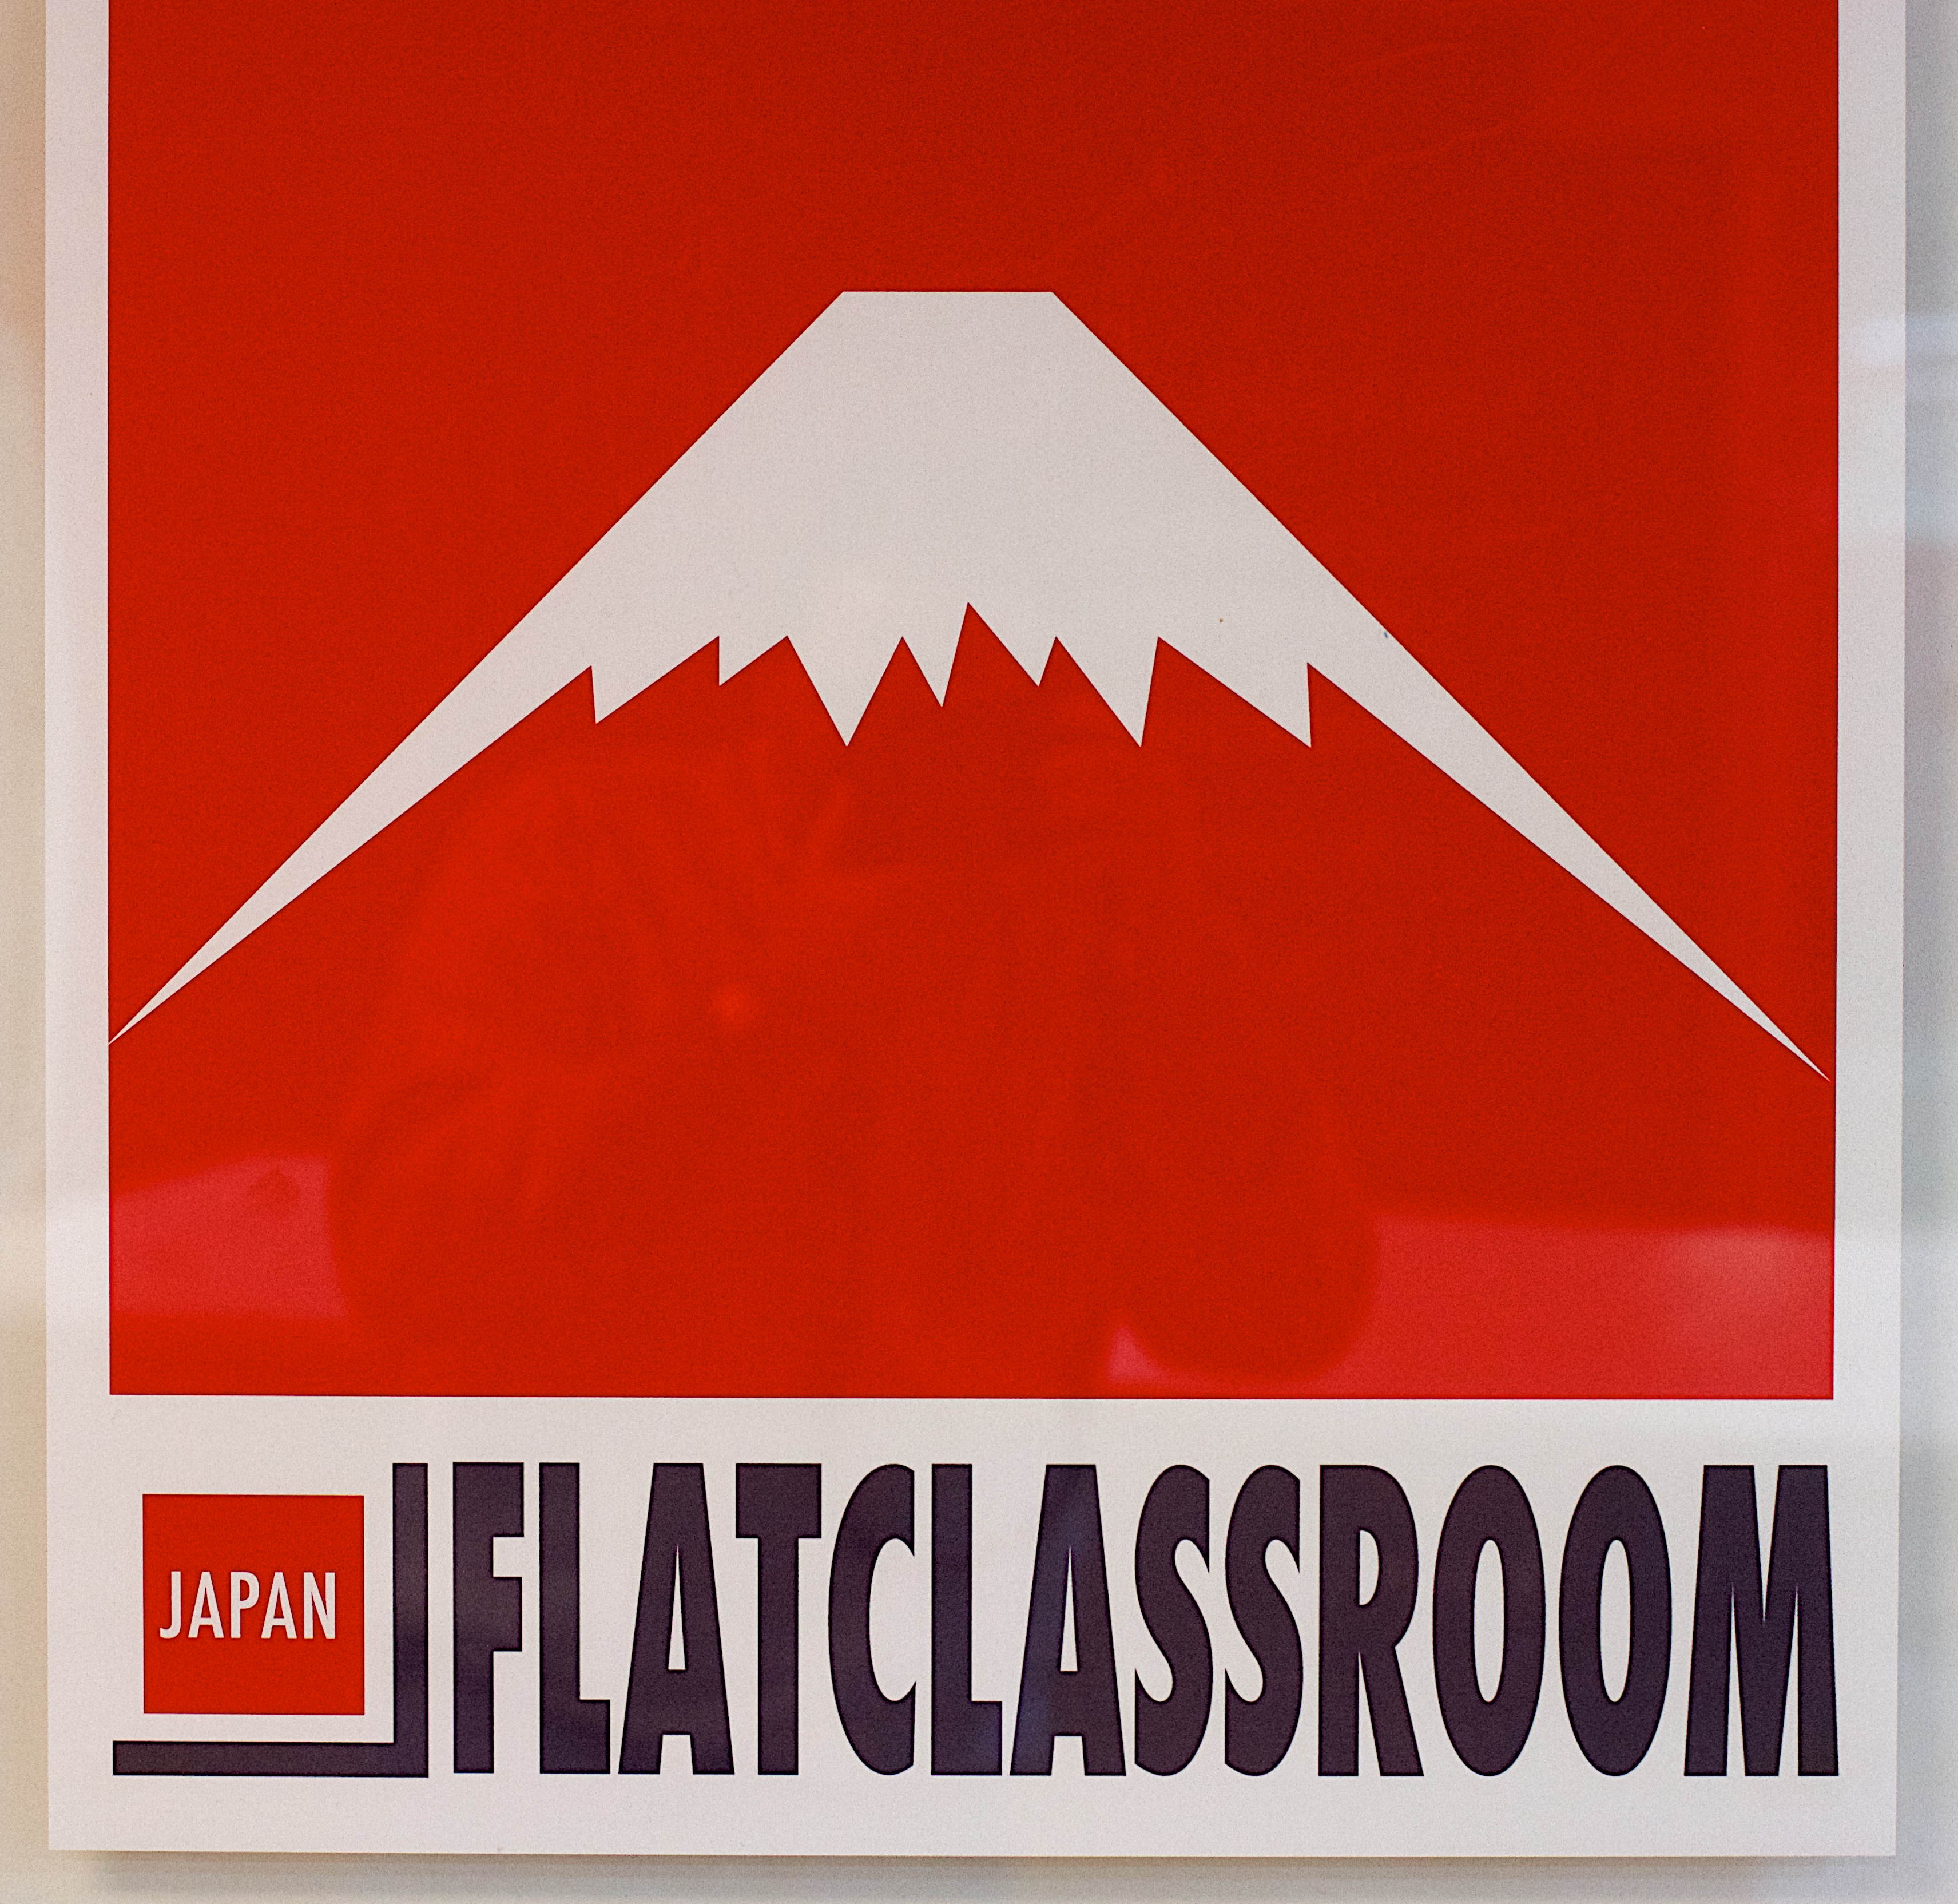
advertising, sign, red, banner, signage, brand, font, illustration, logo, text, poster, shape, flatclass2013